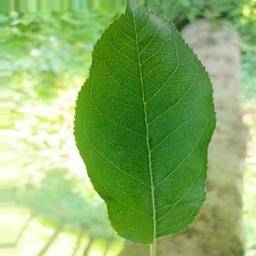
Label: Healthy